Sander de Graaf

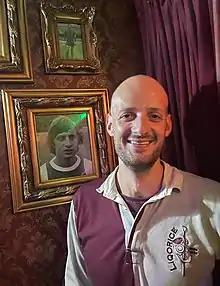
De Graaf in 2022

Sander de Graaf (born 13 June 1995) is a Dutch rower. He won a gold medal at the 2020 European Championships and competed at the 2020 Summer Olympics, both in the men's coxless four events.